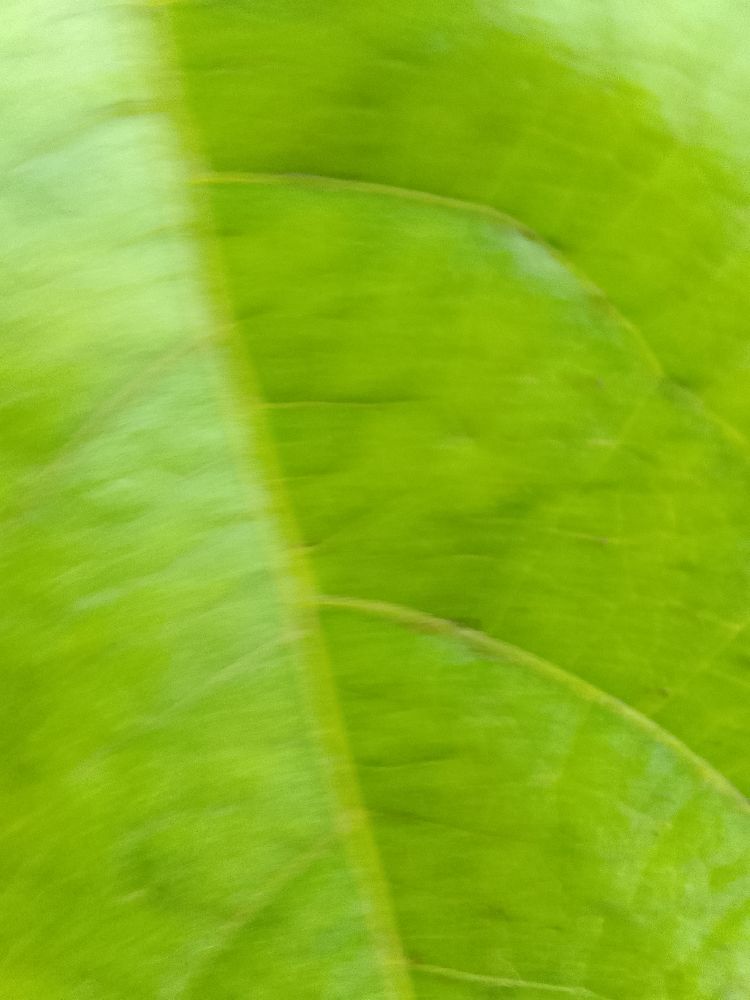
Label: healthy